2014 FIBA Basketball World Cup final round

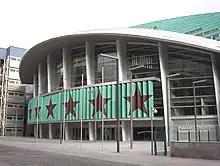
Palacio de Deportes de la Comunidad de Madrid, Madrid

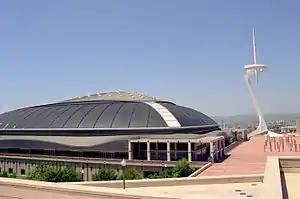
Palau Sant Jordi, Barcelona

The final round of the 2014 FIBA Basketball World Cup is the knockout stage of the competition. The top four teams from the preliminary round groups shall qualify in the single-elimination tournament. The losers in the semifinals will play for the bronze medal. Teams from Groups A and B shall play at the Palacio de Deportes de la Comunidad de Madrid in Madrid, while those from Groups C and D shall play at the Palau Sant Jordi in Barcelona. The third place game and the final shall be held at the Madrid arena.